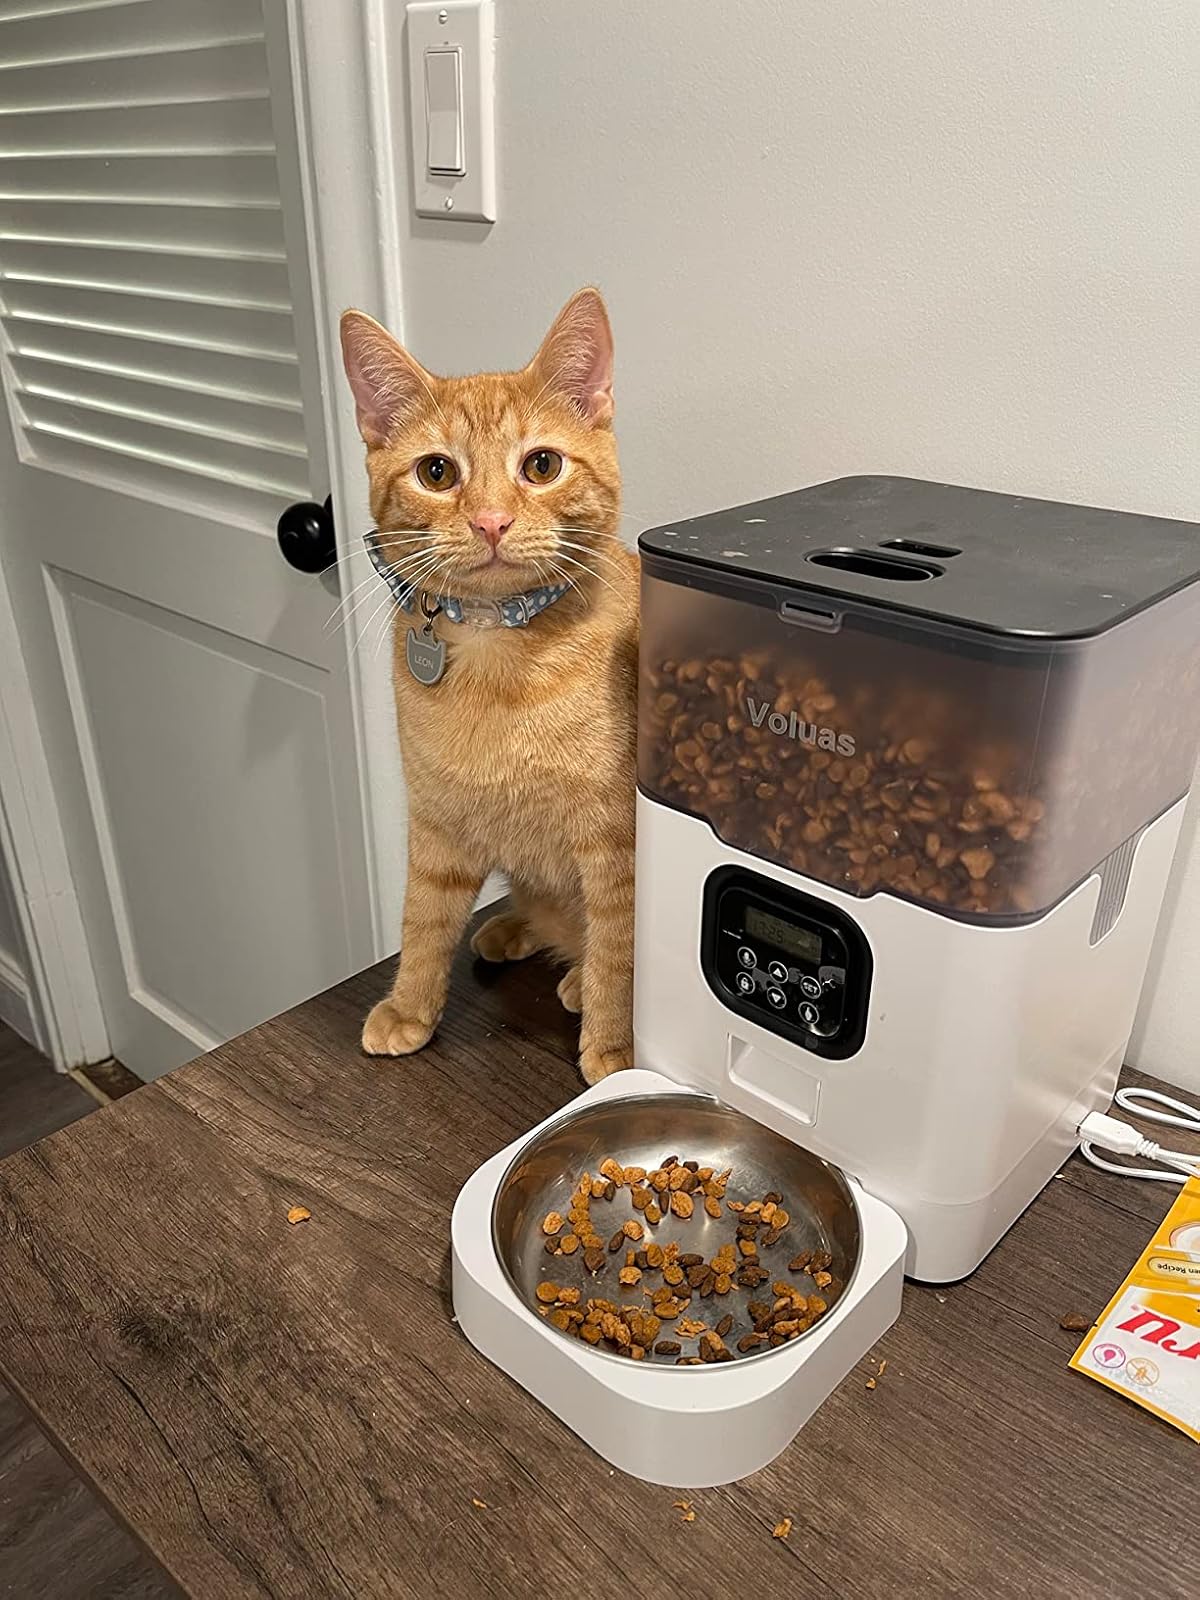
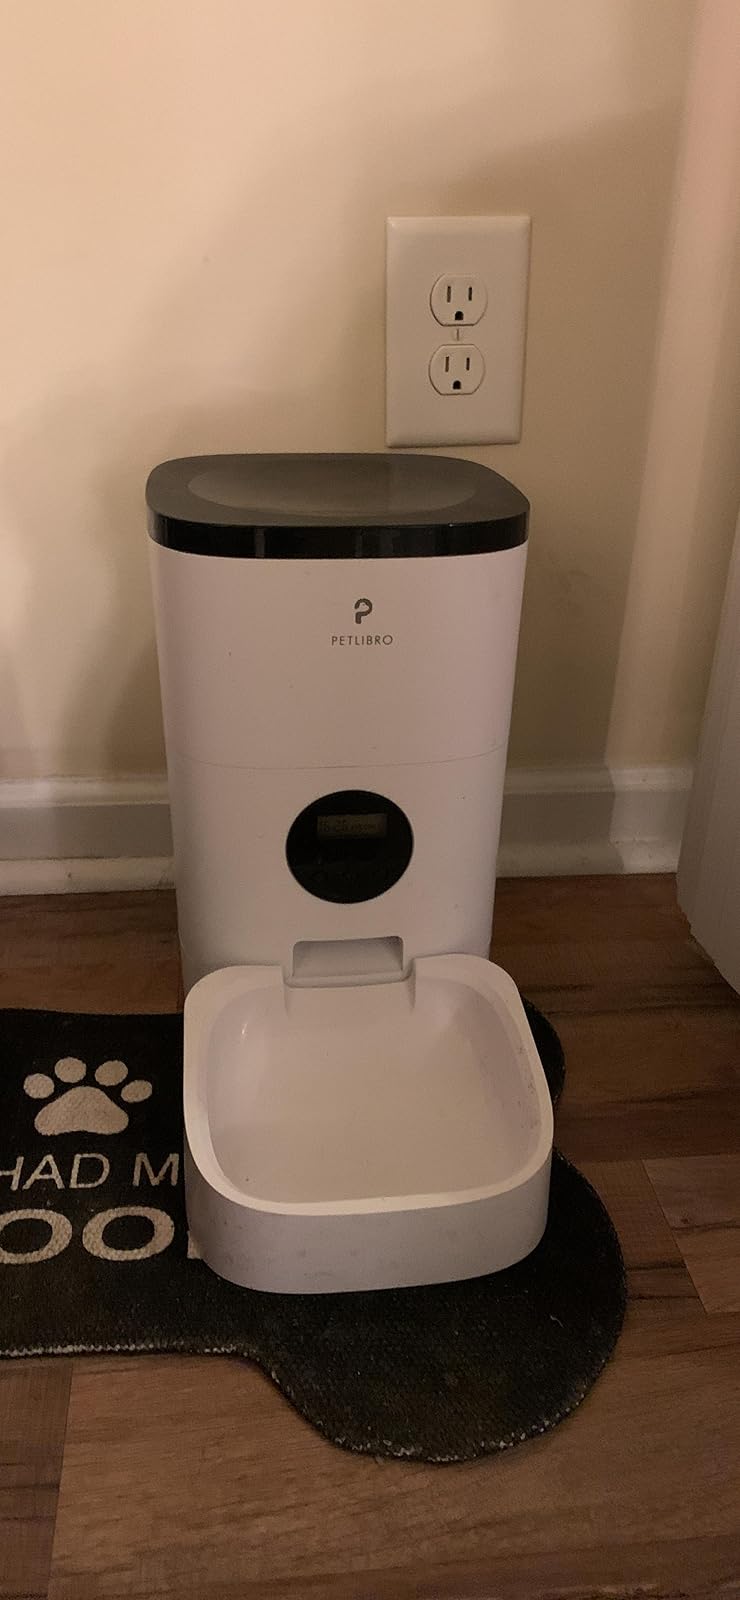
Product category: items_feeder
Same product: no